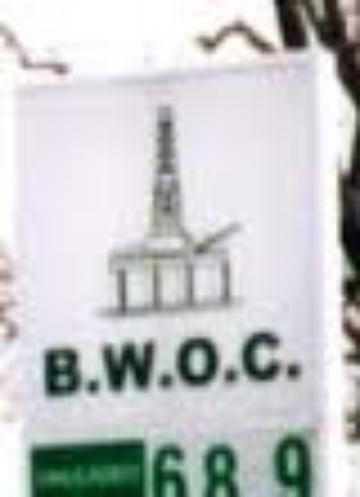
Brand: BWOC
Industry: Others